Piazzale Loreto massacre

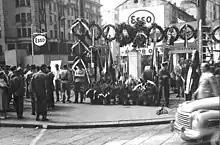
The first memorial stone erected exactly on the site of the massacre

Aligi Sassu painted the "Martiri di Piazzale Loreto" (original title "La guerra civile"), under the impression of the brutal assassination. The painting of 1944 (oil on canvas 150 x 200 cm) was exhibited for the first time at the 1952 Venice exhibition, the Biennale del realismo, where the art historian Giulio Carlo Argan noticed it and had it acquired by the Galleria Nazionale d'Arte Moderna in Rome, which still exhibits it. "Martiri di Piazzale Loreto" proposes a custom of Sassu's poetics, that is the dialectic between the rendering of contemporary reality and the actualization of the myth.